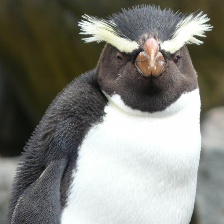
Species: FIORDLAND PENGUIN
Scientific name: EUDYPTES PACHYRHYNCHUS
ImageNet parent category: king_penguin